Nicktoons Racing

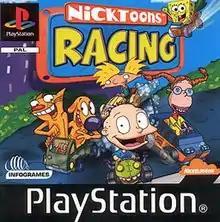
PAL PlayStation cover art

Nicktoons Racing is a racing video game developed by Software Creations and published by Infogrames for the PlayStation and Microsoft Windows. An abridged version was developed by Pipe Dream for the Game Boy Color in 2000, while Crawfish Interactive developed another abridged version for the Game Boy Advance in 2002. An arcade version developed by Chicago Gaming was released in 2003.